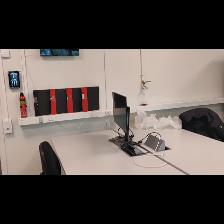
Label: NonHuman